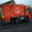
Label: truck